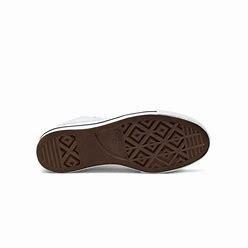
Brand: Converse
Model: Chuck Taylor All Star Canvas